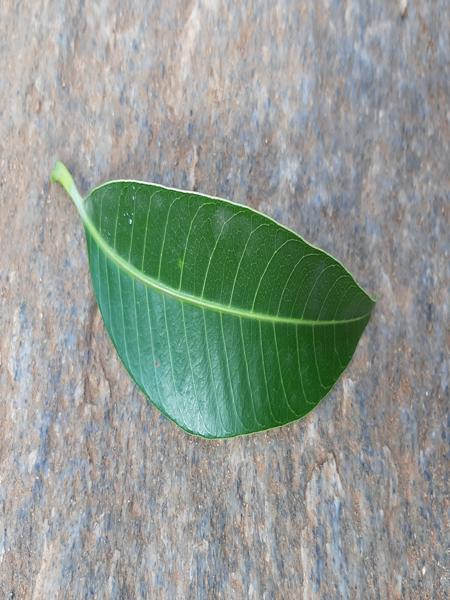
Plant: Mango